Tehuantepec

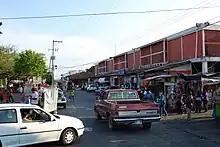
View of the main municipal market

The city's markets are dominated by women, known as Tehuanas, who make up nearly all of the buyers and sellers. Until the 1970s, there was a complete ban on men in this area, but this was relaxed at that time. Today still it is estimated that less than five percent of the people seen in the market are men. The historical reason for this is that traditionally women worked in the markets as men worked in the fields. Today still, men in the market can be subjected to taunts by the women who question their masculinity. The dominance of women in the markets, and the city in general in the daytime, made the city an interest starting in the 19th century. The writings of French traveler and historian Brasseur de Bourbourg and later by Mexican educator José Vasconcelos described Tehuantepec as a "matriarchial society". Later writings went as far as stating that the birth of a daughter was cause for celebration and men turned over their wages over to women. This depiction of the women of Tehuantepec focused on three factors: their dominance in the markets; their unreserved manner, often ridiculing men publicly; and that they bathed partially nude in the local river.